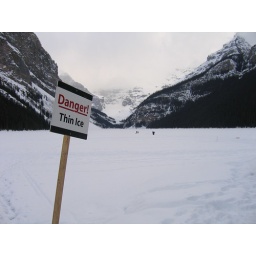
I think the sign says it all! Of course so do the people standing on the ice in the middle of the lake...